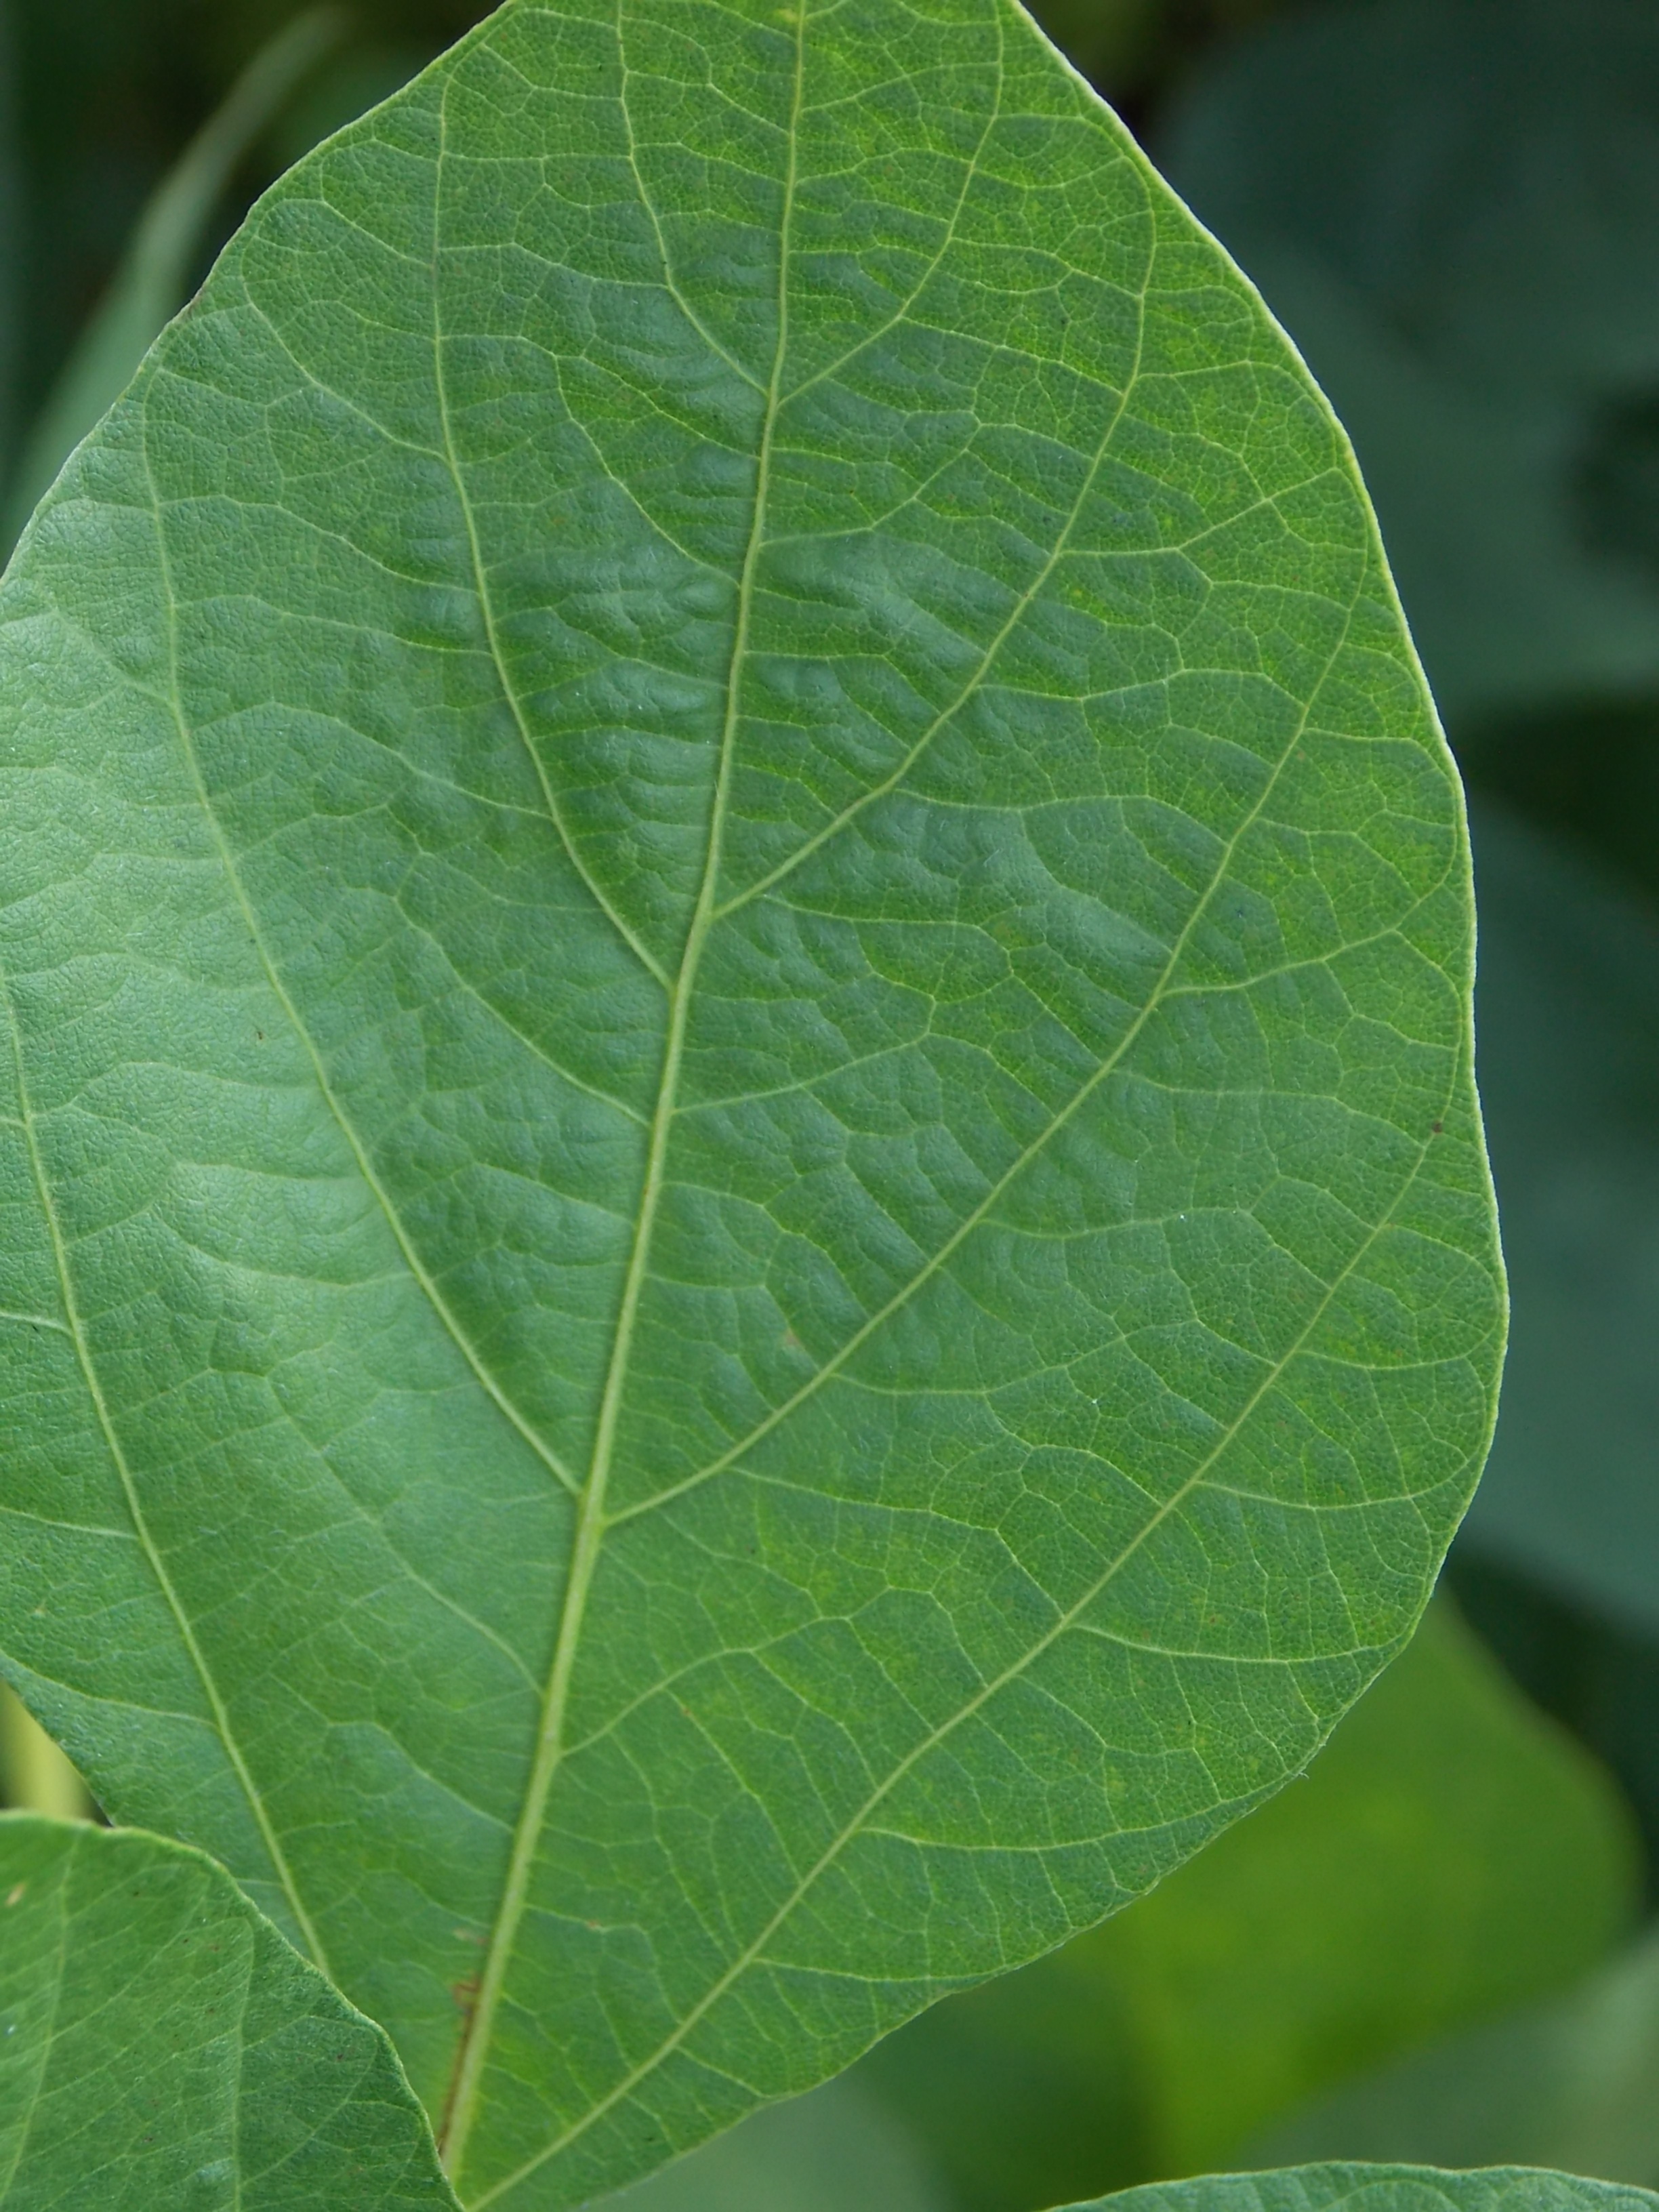
Label: Healthy